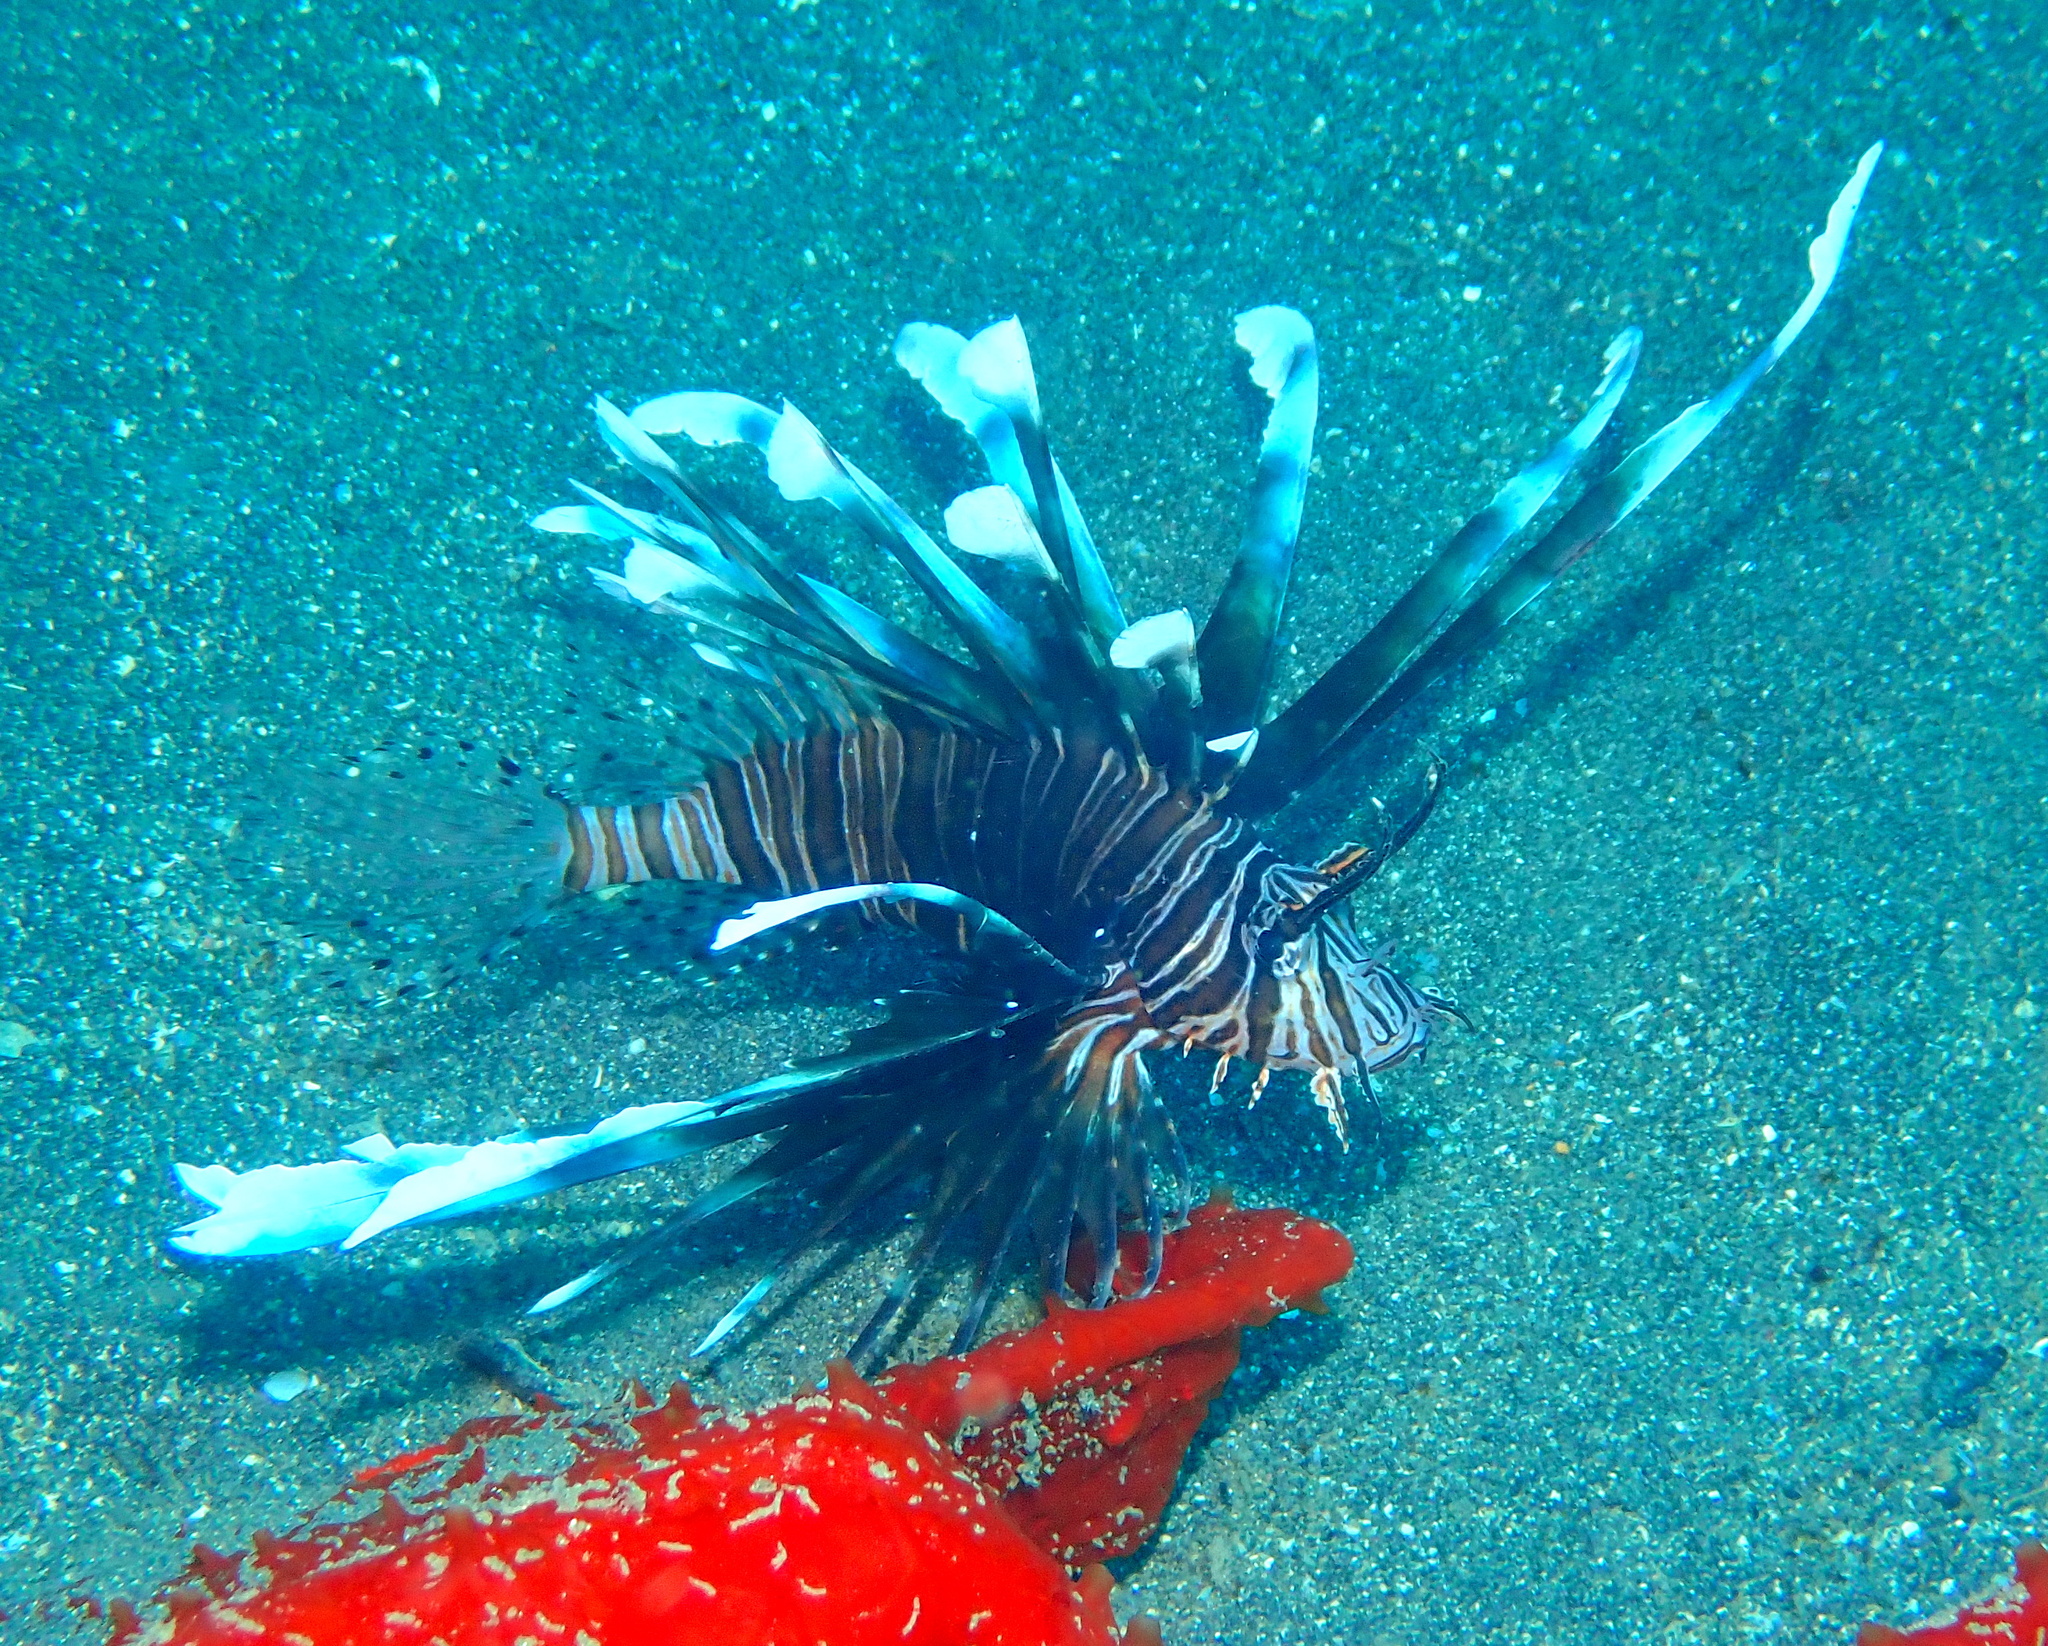
Pterois volitans (Red Lionfish)